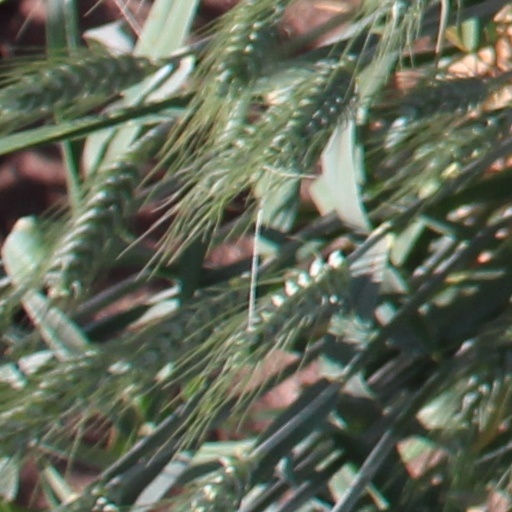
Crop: wheat